Chukhna

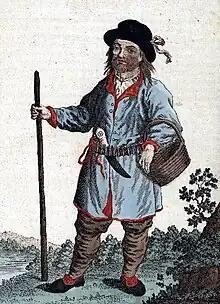
An ethnographic illustration of a "chukhna" peasant, 1799

Chukhna, Chukhnas, Chukhontsy (singular: Chukhonets (male), Chukhonka (female)) is an obsolete Russian term for some Finnic peoples: Finns, Estonians, Karelians, Ingrian Finns.